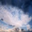
Label: cloud